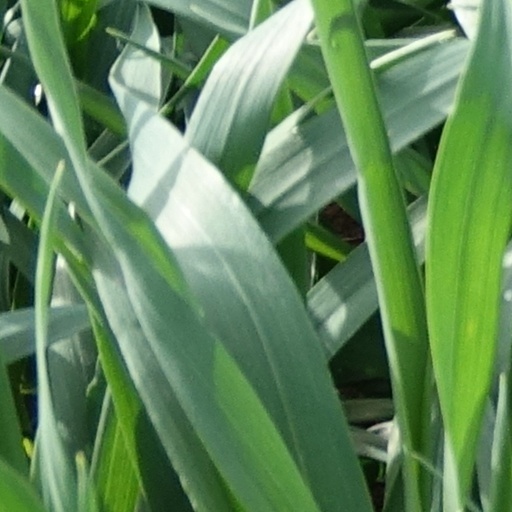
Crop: wheat